Sisu Auto

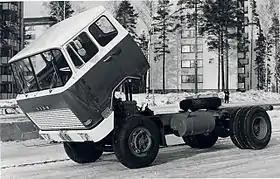
The Sisu KB-112/117, introduced in 1962, was the first serial produced European lorry with a hydraulically tiltable cabin.

During and after the Second World War SAT produced Hercules side valve petrol engines under licence. The initial model was called AMG of which military designation was SA-5; it was also produced by Tampereen Pellava- ja Rauta-teollisuus as Tampella 6000. It was followed by upgraded versions AMH, AMA and AMI. Other variants were marine models VMG and VMI Speedmarine and stationary engine PMG. PMGs were used on winches and compressors delivered to Soviet Union as war reparation. The last SAT-produced Hercules based engine unit was mounted on the first Sisu KB-45 military lorry prototype in 1964.